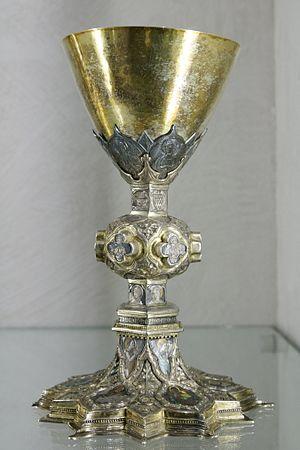
Calice. Argent ciselé et doré et émaux transparents, vers 1390.
Le musée des Beaux-Arts de Lyon est un musée municipal situé sur la place des Terreaux à Lyon dans l'abbaye de Saint-Pierre-les-Nonnains, plus connu sous le nom de palais Saint-Pierre.